Inverse electron-demand Diels–Alder reaction

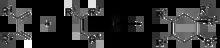
Because there is a single transition state, and all modes of attack are suprafacial, stereochemistry in this reaction is retained. R and R are cis in the dienophile, and syn in the product. Conversely, R and R are trans in the dienophile, and anti in the product. In addition, R and Rshare the same starting chemistry both in the diene, and the product.

The Alder–Stein principle states that the stereochemistry of the reactants is maintained in the stereochemistry of the products during a Diels–Alder reaction. This means that groups which were cis in relation to one another in the starting materials will be syn to one another in the product, and groups that were trans to one another in the starting material will be anti in the product.